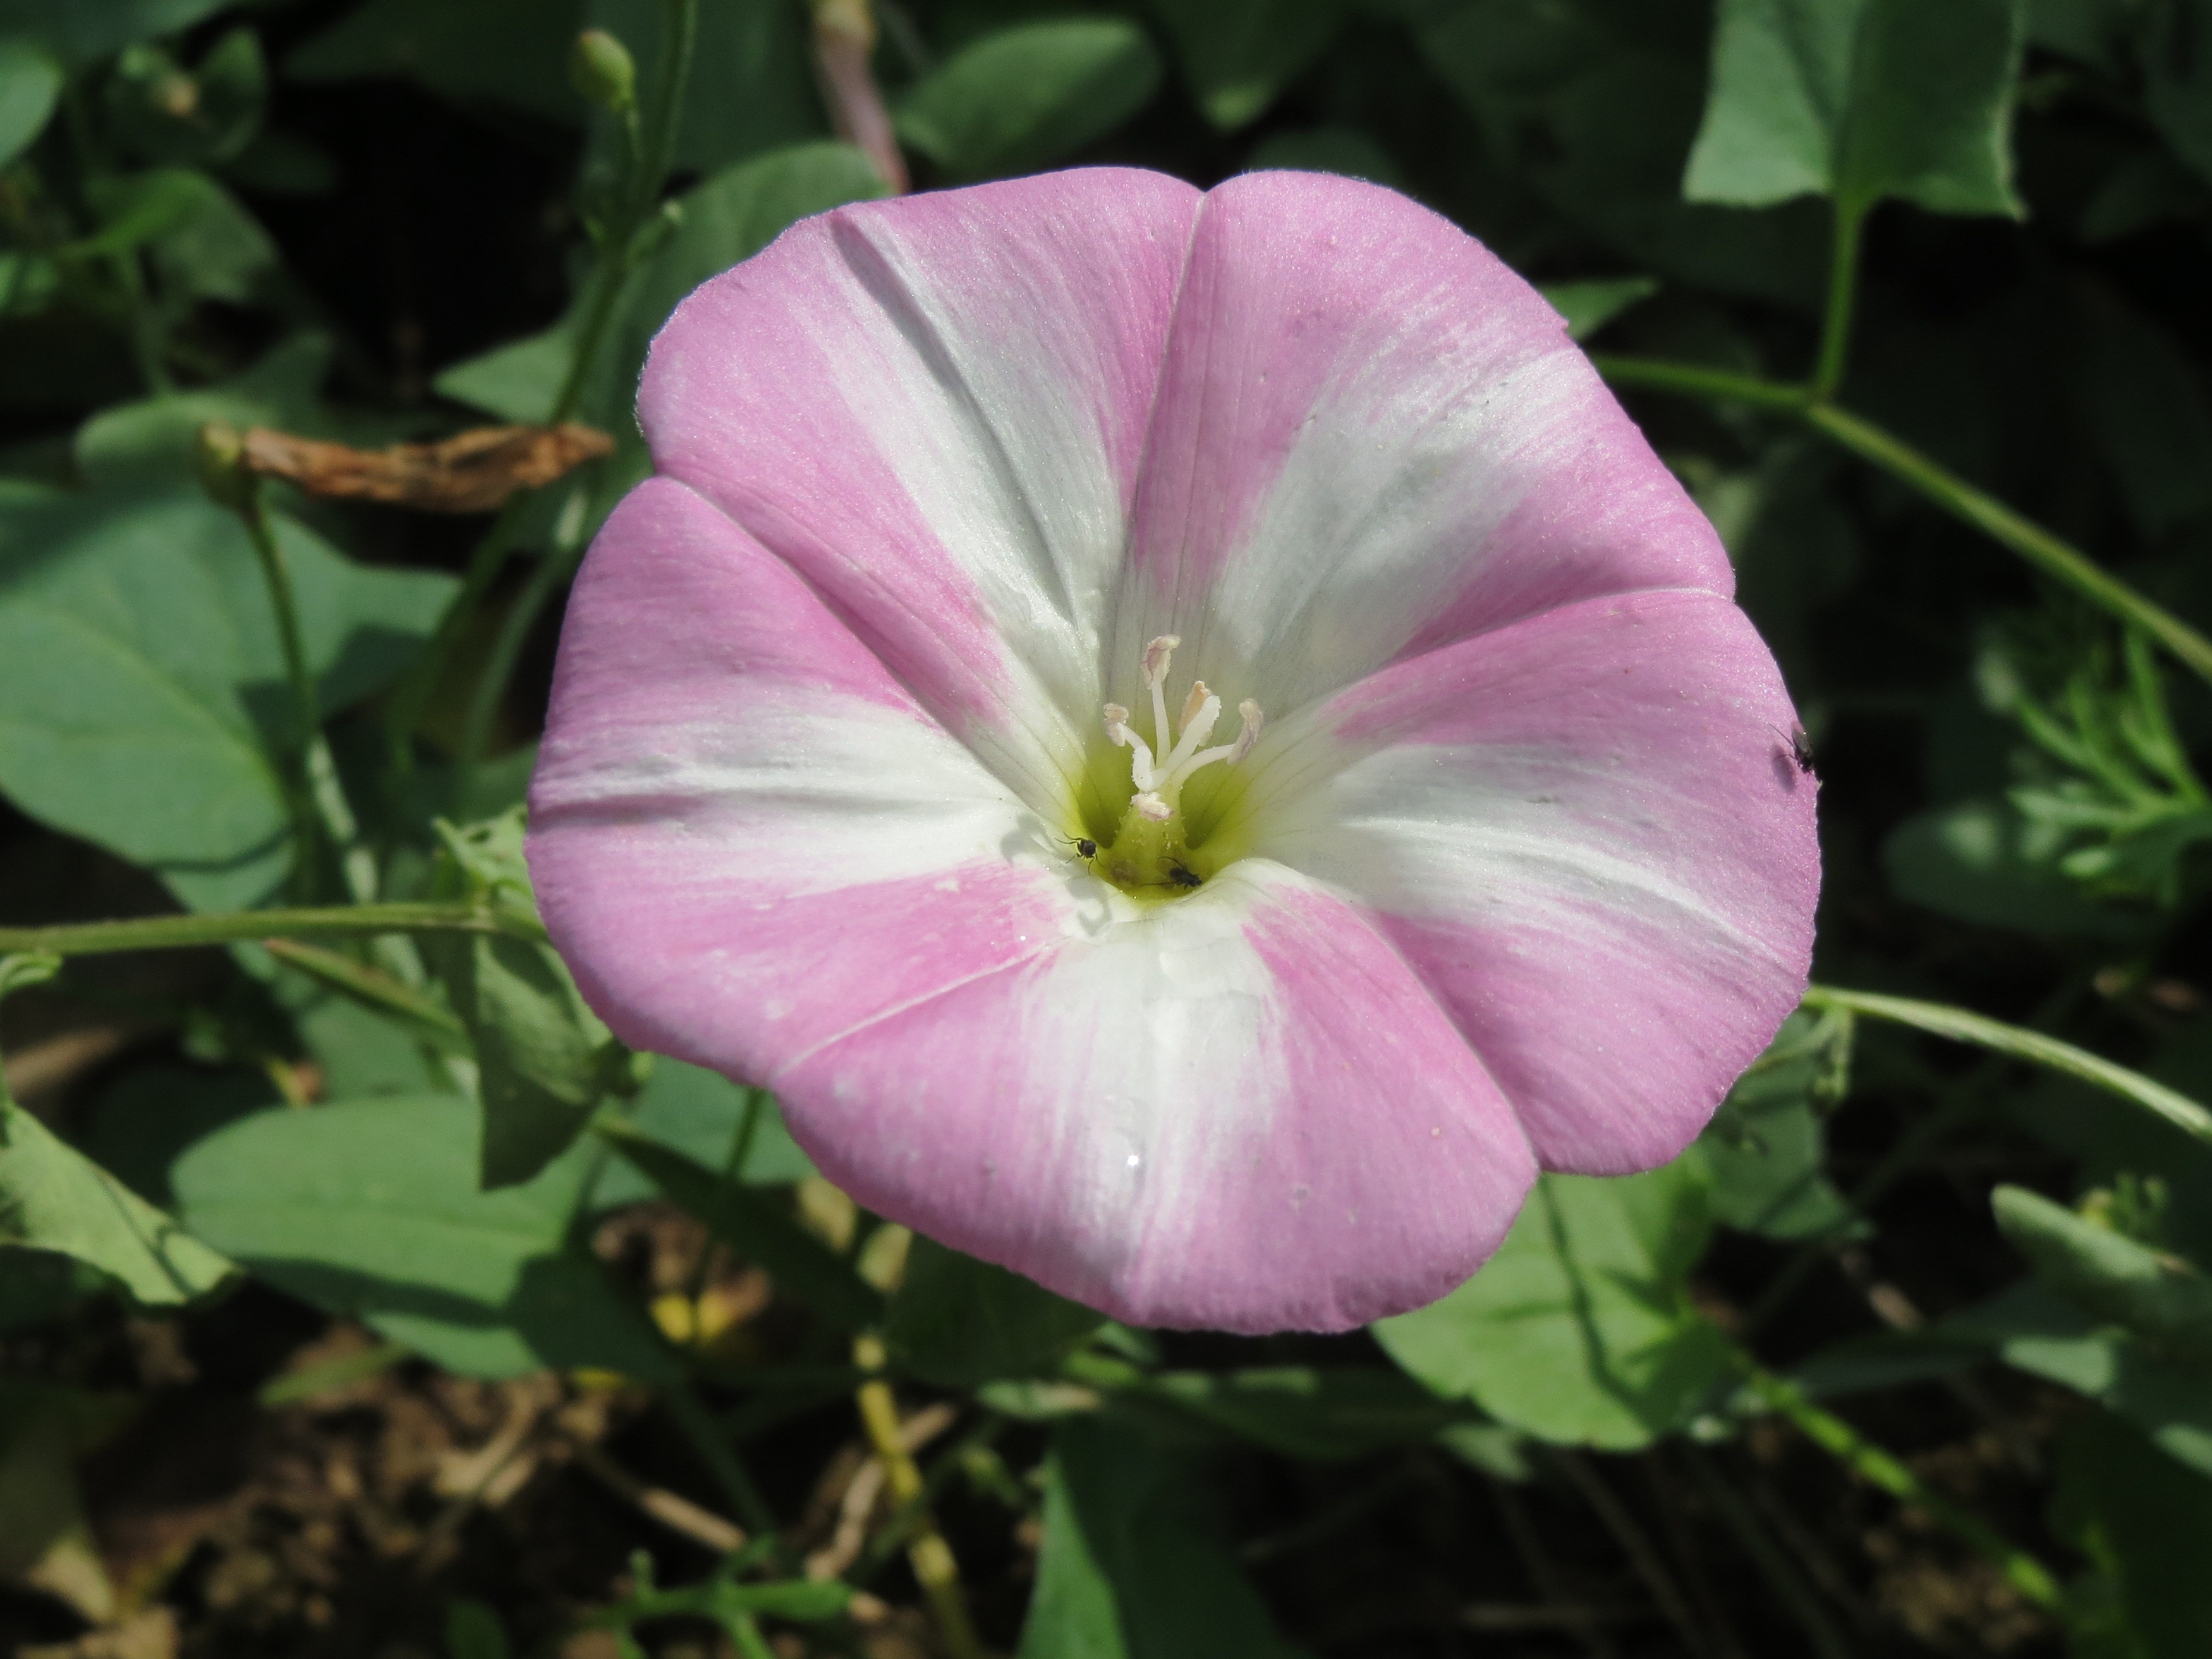
blossom, plant, flower, petal, macro, botany, flora, wildflower, evening primrose, macro photography, inflorescence, flowering plant, annual plant, convolvus arvensis, field bindweed, land plant, morning glory family, beach moonflower, pinkladies